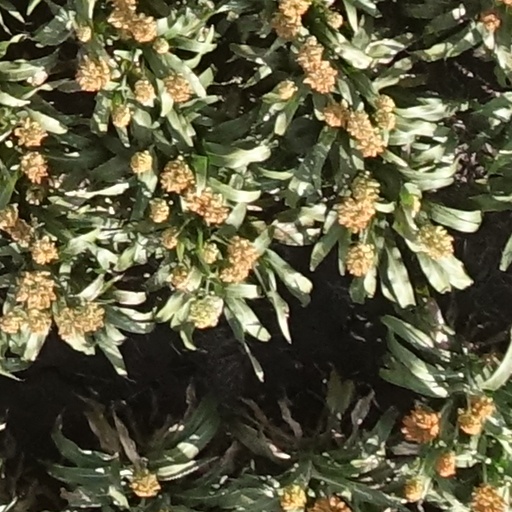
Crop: sorghum